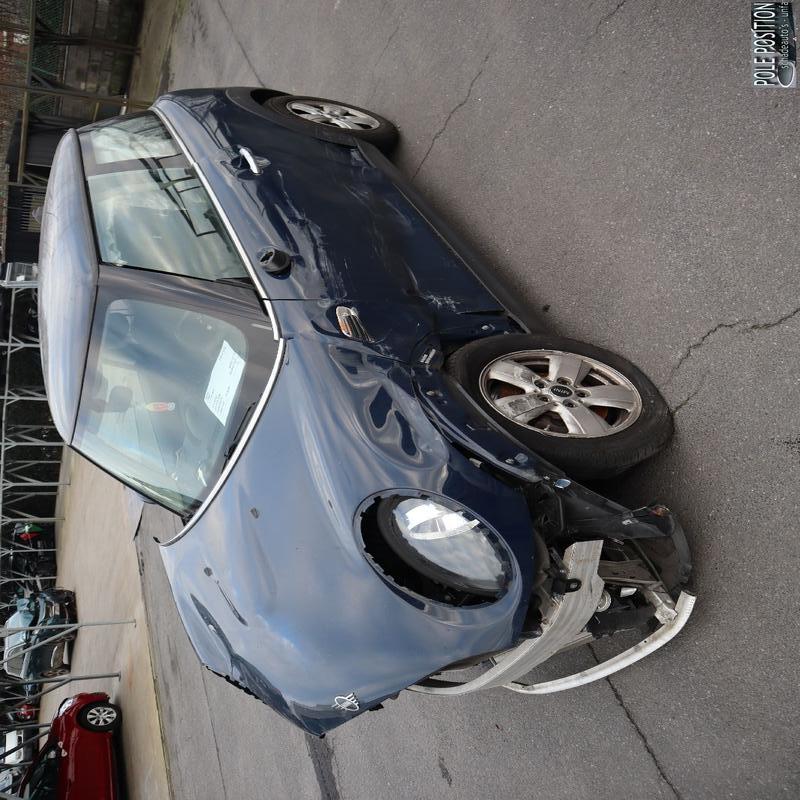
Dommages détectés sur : pare-choc avant, feu avant droit, feu avant gauche, capot, aile avant gauche, porte avant gauche, porte arrière gauche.
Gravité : majeur